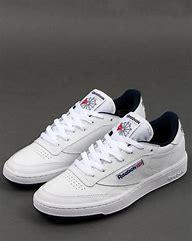
Brand: Reebok
Model: Club C